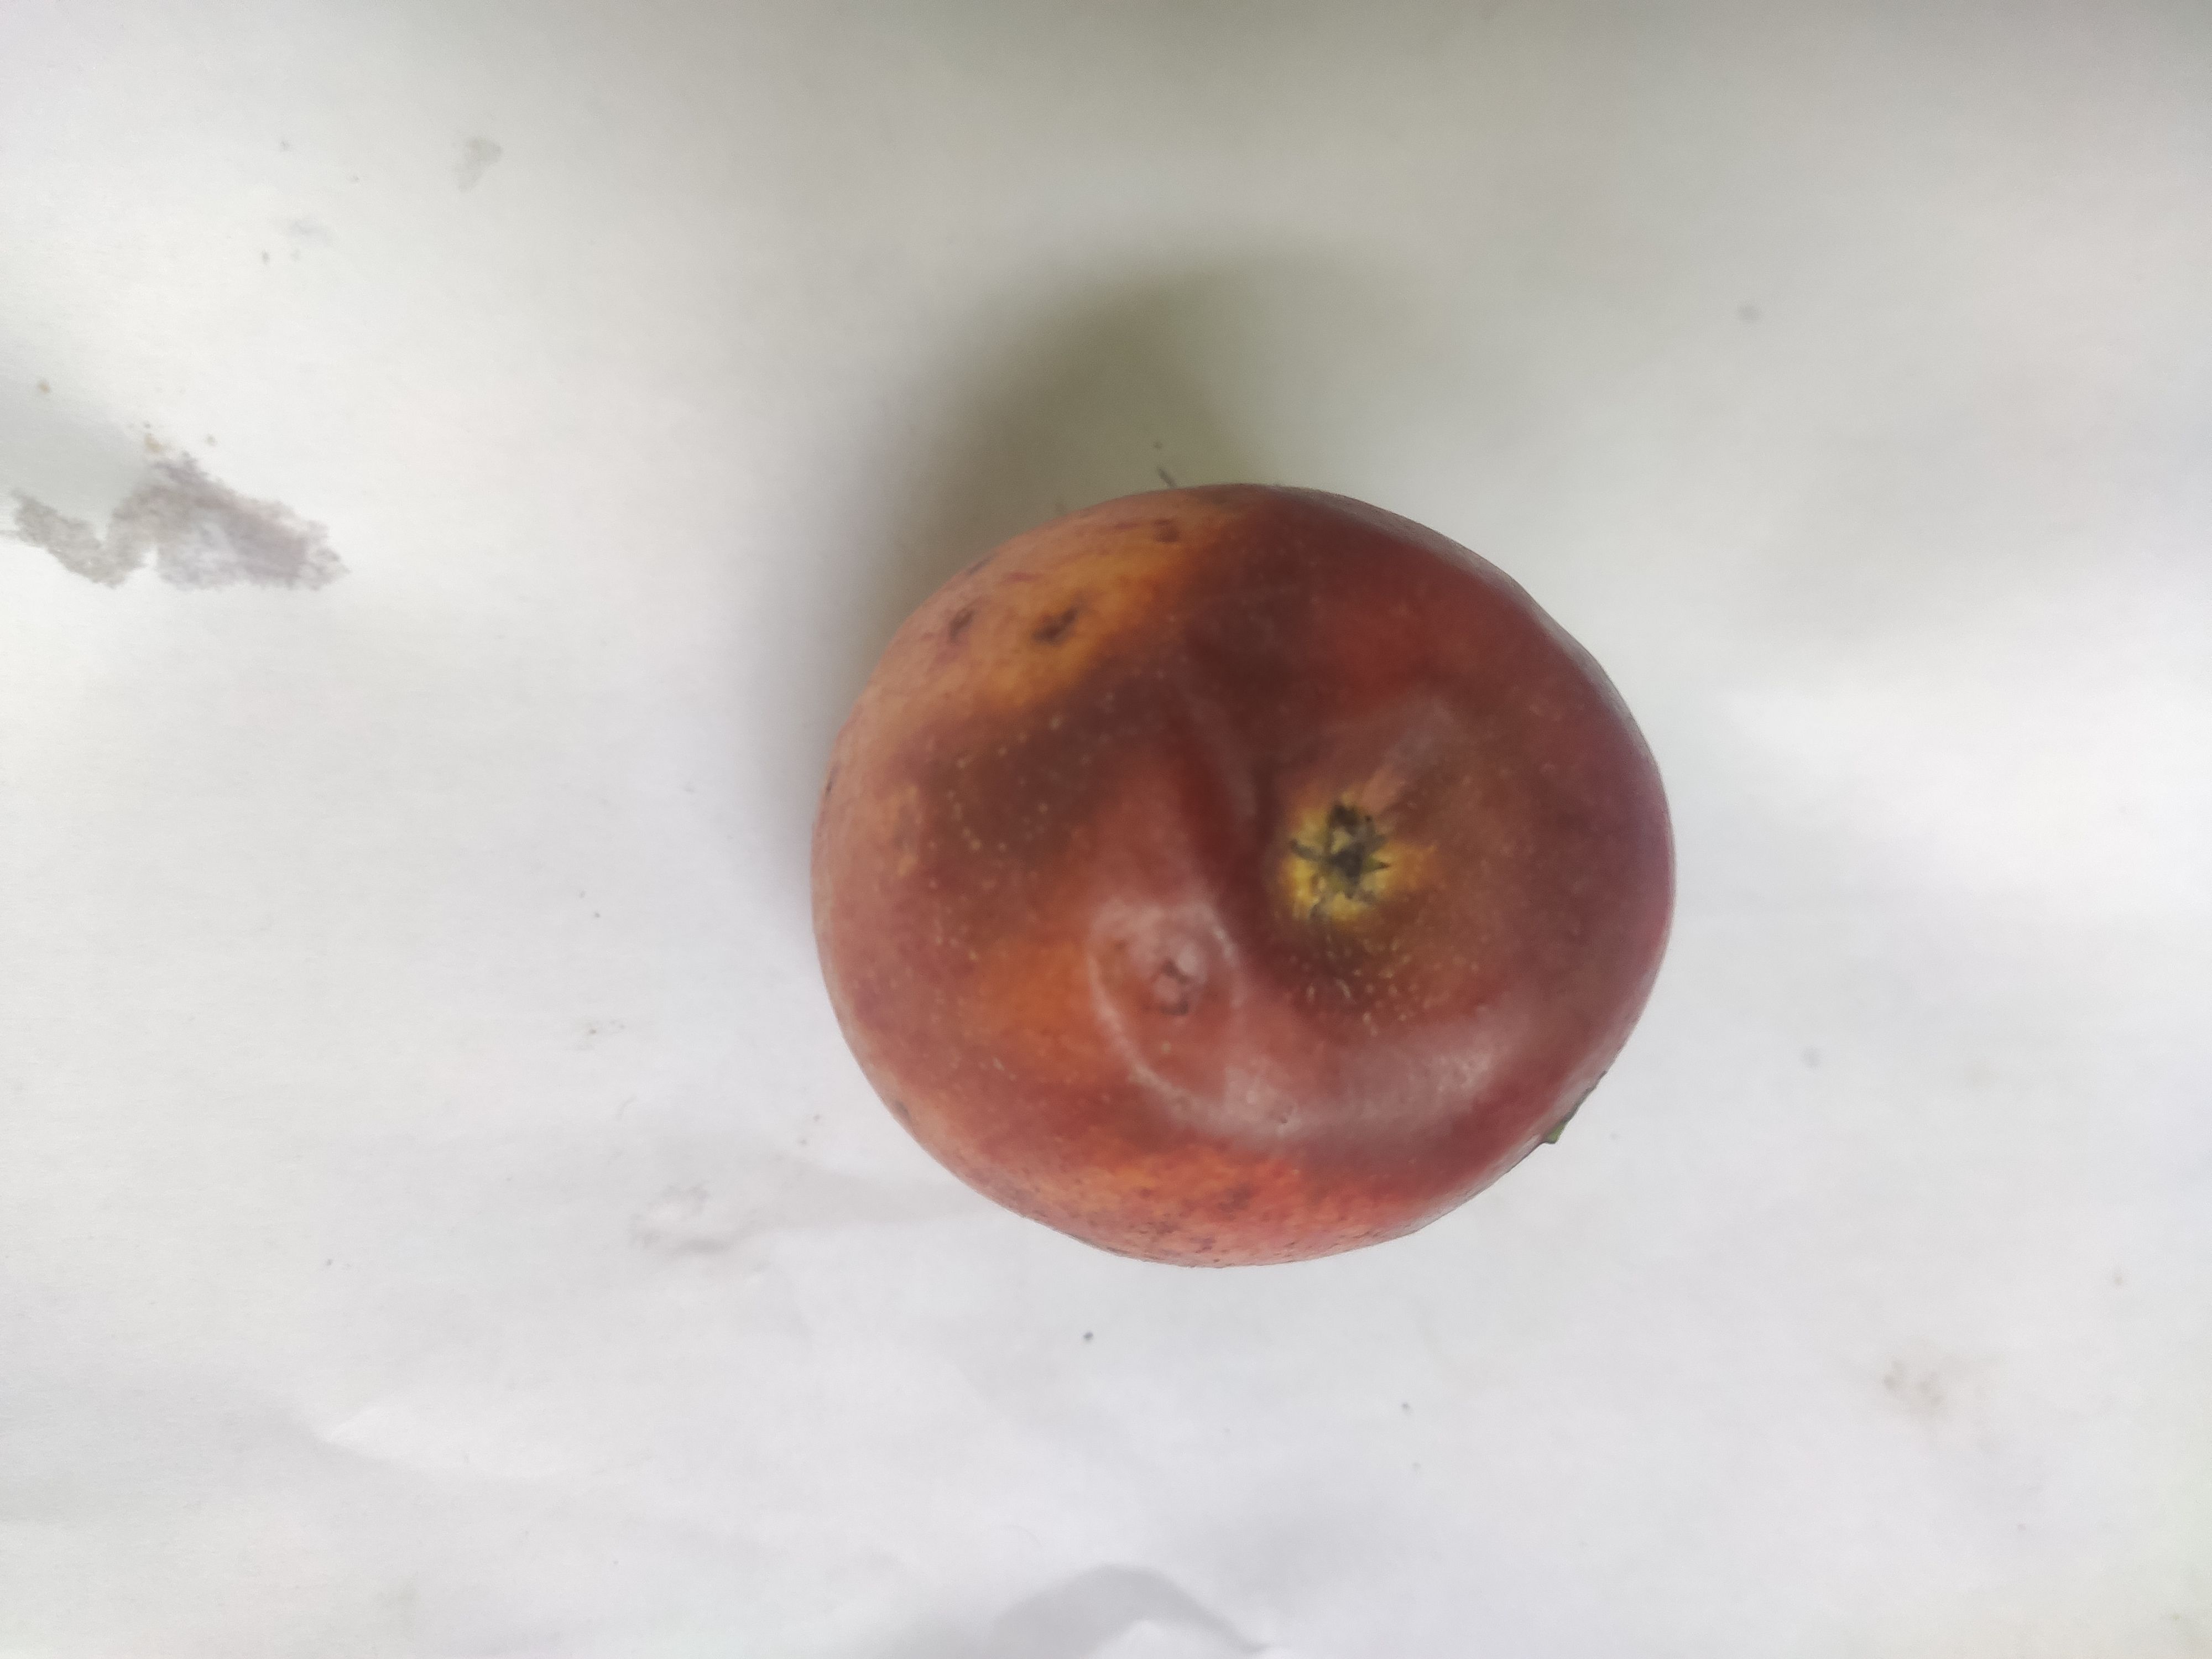
Fruit: apple
Grade: 3rd-grade